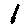
Label: 1